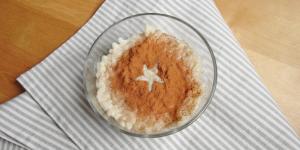
arroz con leche de almendras